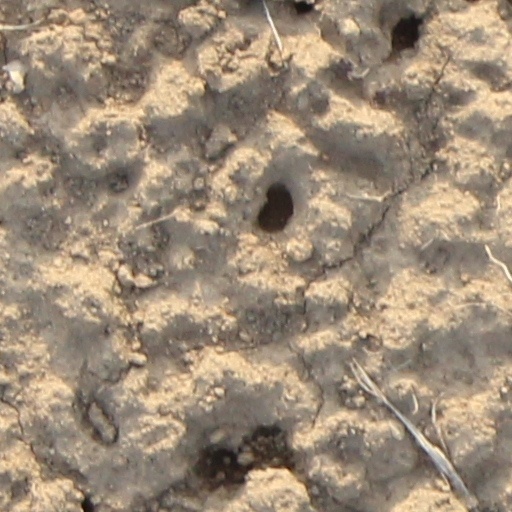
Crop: wheat